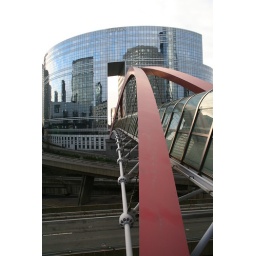
This is a foot bridge in La Defense. While I was working in Paris I had to cross this each morning.